Spencer Perceval

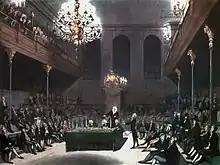
Engraving of the British House of Commons, 1808

On the resignation of Grenville, the Duke of Portland put together a ministry of Pittites and asked Perceval to become Chancellor of the Exchequer and Leader of the House of Commons. Perceval would have preferred to remain attorney general or become Home Secretary, and pleaded ignorance of financial affairs. He agreed to take the position when the salary (smaller than that of the Home Office) was augmented by the Duchy of Lancaster. Lord Hawkesbury (later Liverpool) recommended Perceval to the King by explaining that he came from an old English family and shared the King's views on the Catholic question.